Rachel Don

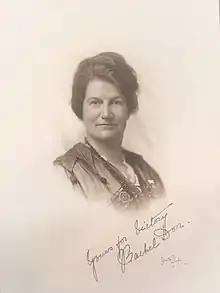
Yours for Victory, Rachel Don [circa 1924

]Rachel Don ( Hull; 23 July 1866 – 4 September 1941) was an accredited Methodist local preacher who became a local and national leader in the Women's Christian Temperance Union New Zealand (WCTU NZ), serving as president from 1914 to 1926. Under her leadership, the WCTU NZ focused on white slavery, promoting national prohibition, and expanding women's career opportunities, especially in the New Zealand Police Force and judicial system. She represented New Zealand at a world-wide temperance convention in London in 1920, and at the U.S. Woman's Christian Temperance Union Jubilee in 1924. She served in many other local charitable organisations, and after visiting India, became a fervent leader of the Dominion Stocking League to send refurbished clothing for impoverished children and women to Christian mission stations in India.